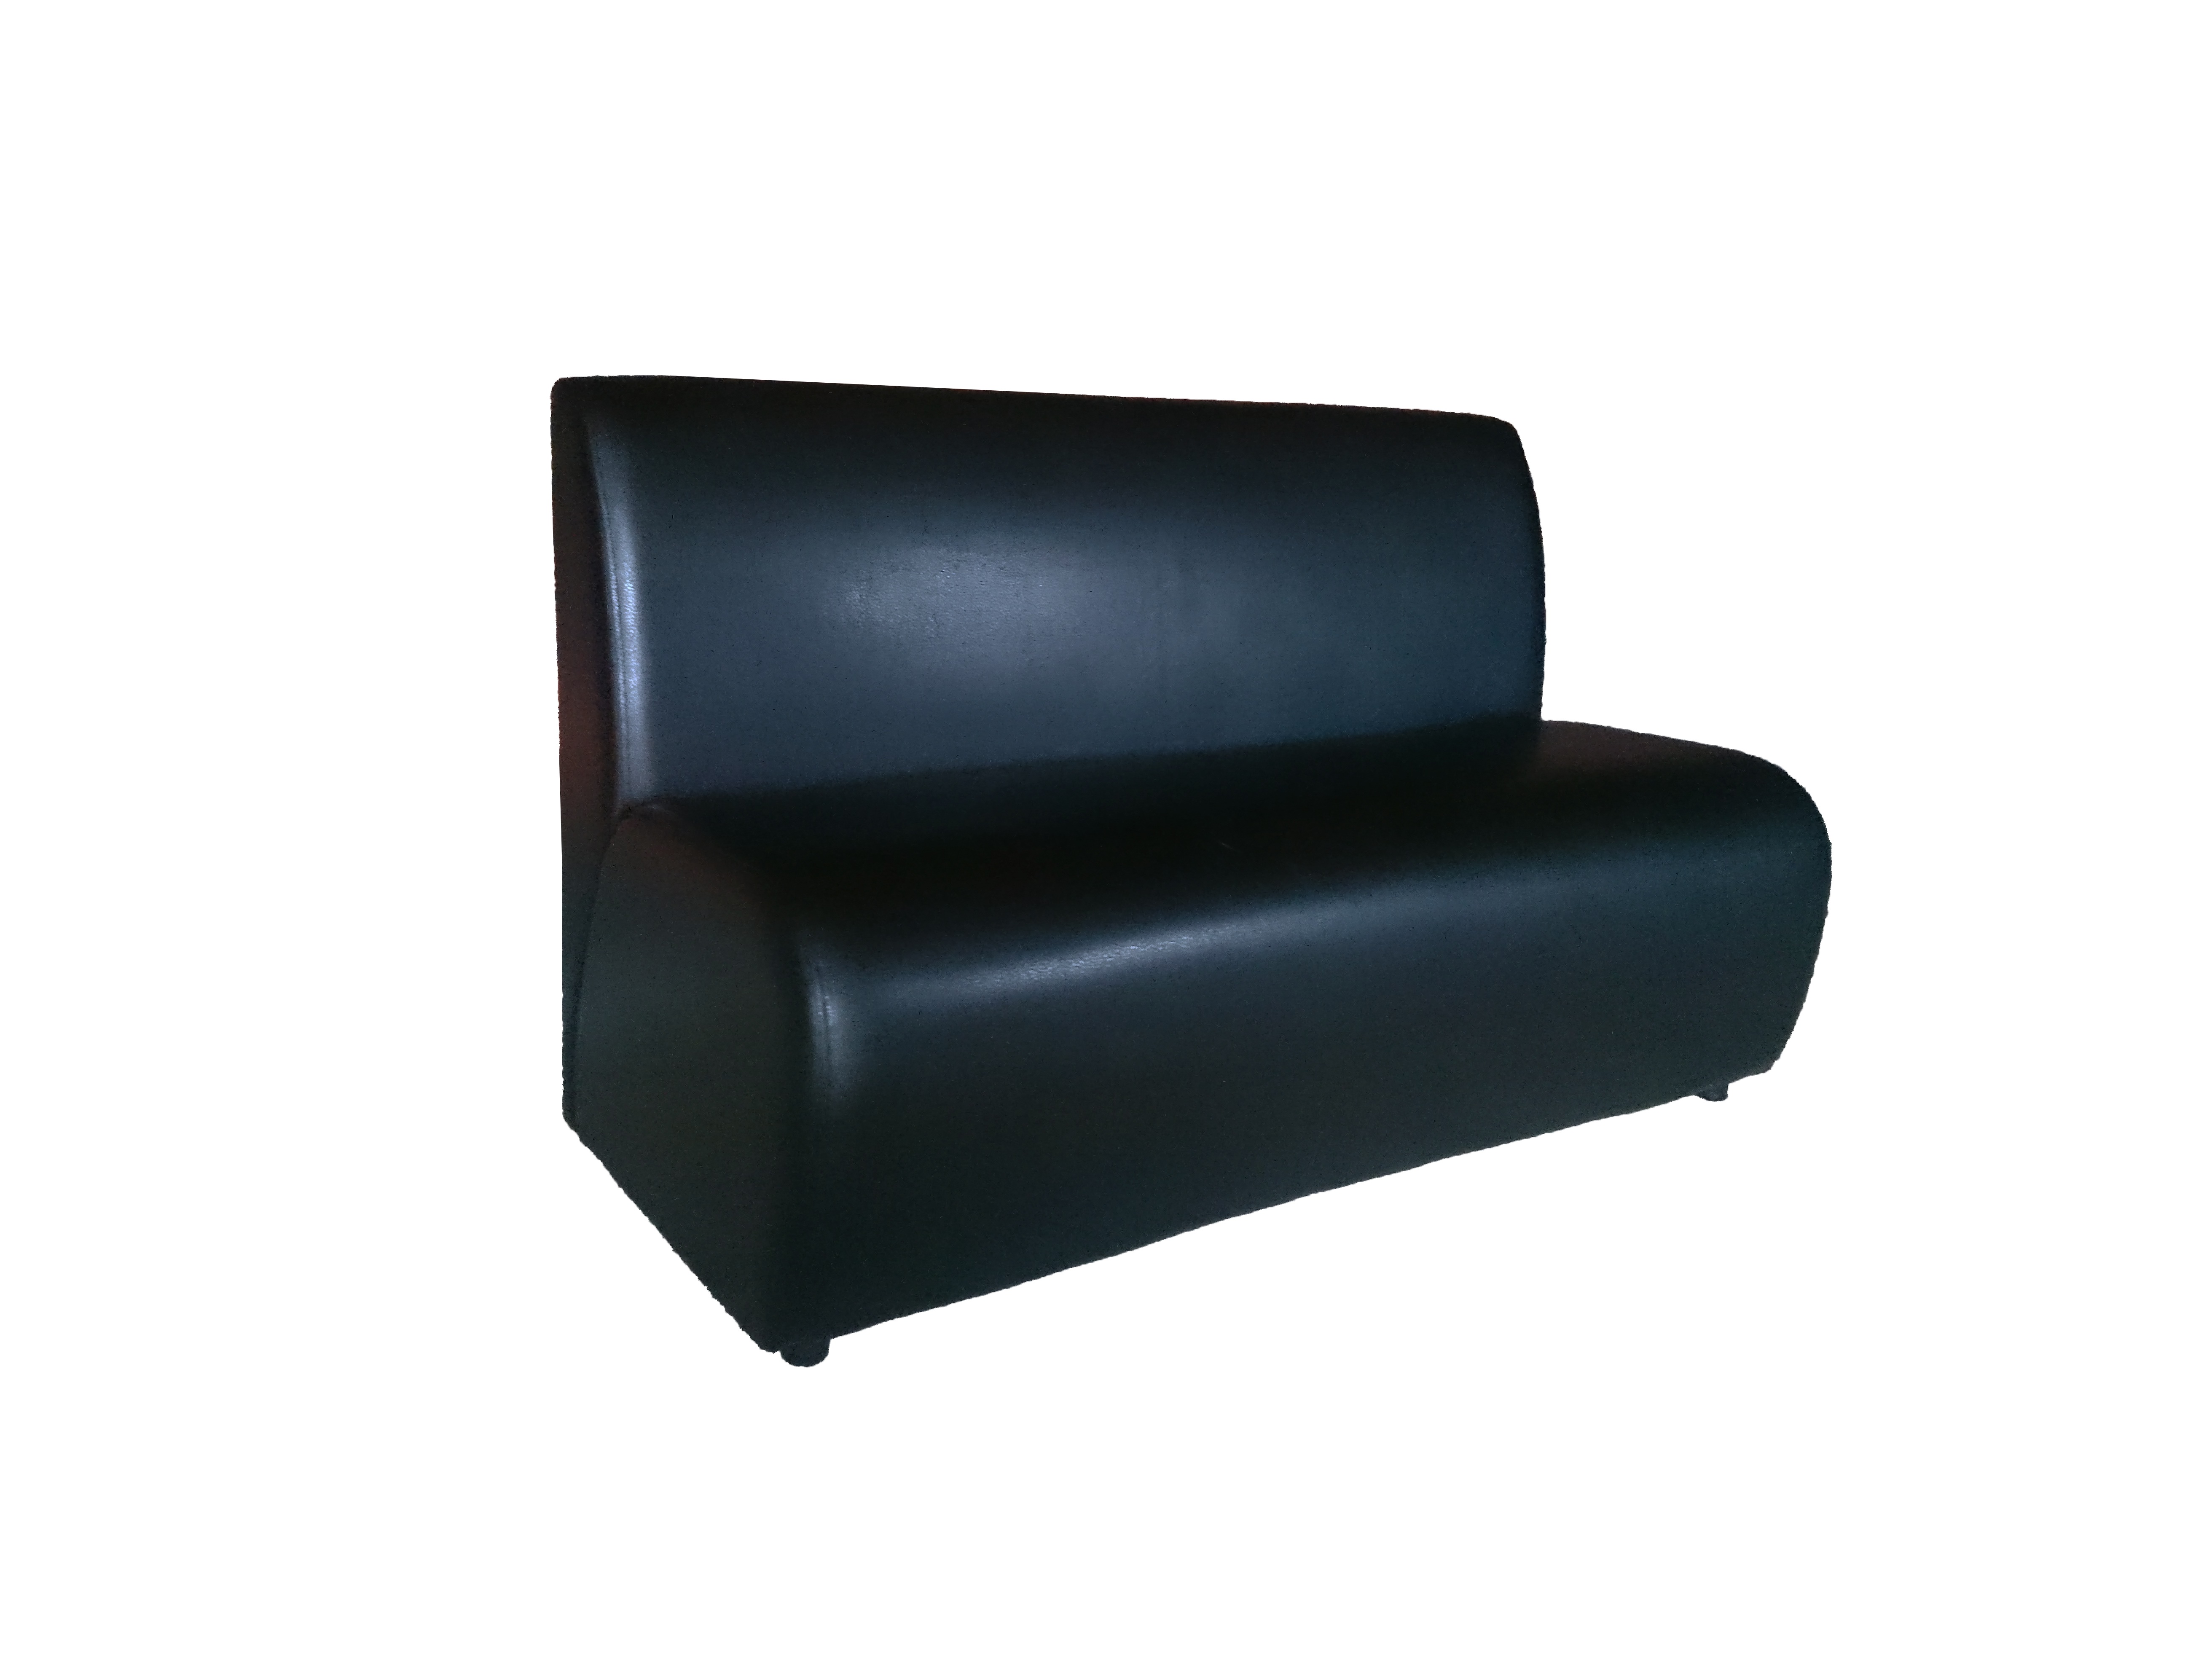
leather, chair, interior, restaurant, photo, dark, bar, black, furniture, sofa, decor, couch, design, cafes, beautiful, style, armrest, white background, upholstered furniture, convenient, without a pattern, studio couch, sofa bed